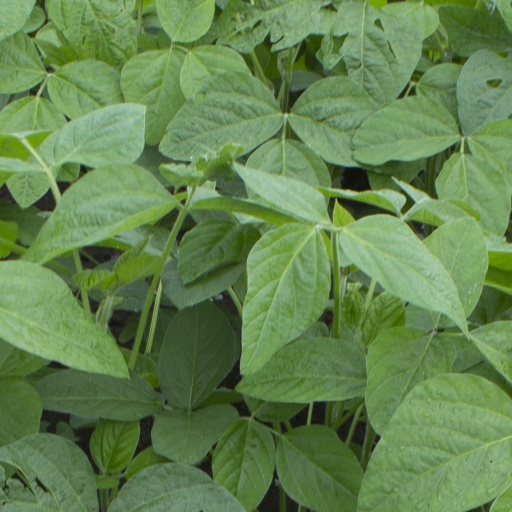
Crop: soybean